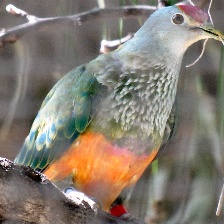
Species: SCARLET CROWNED FRUIT DOVE
Scientific name: PTILINOPUS INSULARIS